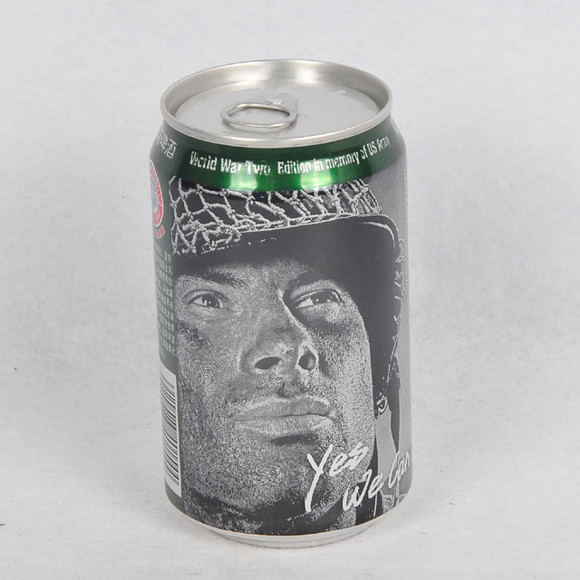
Label: metal